Brunoise

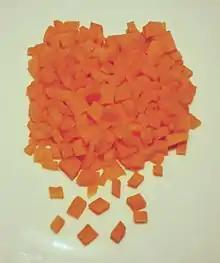
A pile of carrots "brunoise"

Brunoise is a culinary knife cut in which the food item is first julienned and then turned a quarter turn and diced, producing cubes of about or less on each side. In France, a "brunoise" cut is a smaller 1 to 2 mm. Some typical vegetables for a brunoise are carrots, celery, leeks, and turnips. The diced vegetables are blanched briefly in salty boiling water, then submerged in salted ice water for a few seconds to set the color. The brunoise is used as a garnish in many dishes; it is often used to garnish consommé. A typical brunoise should be consistent in size and shape, as this helps to create a pleasing and professional presentation.